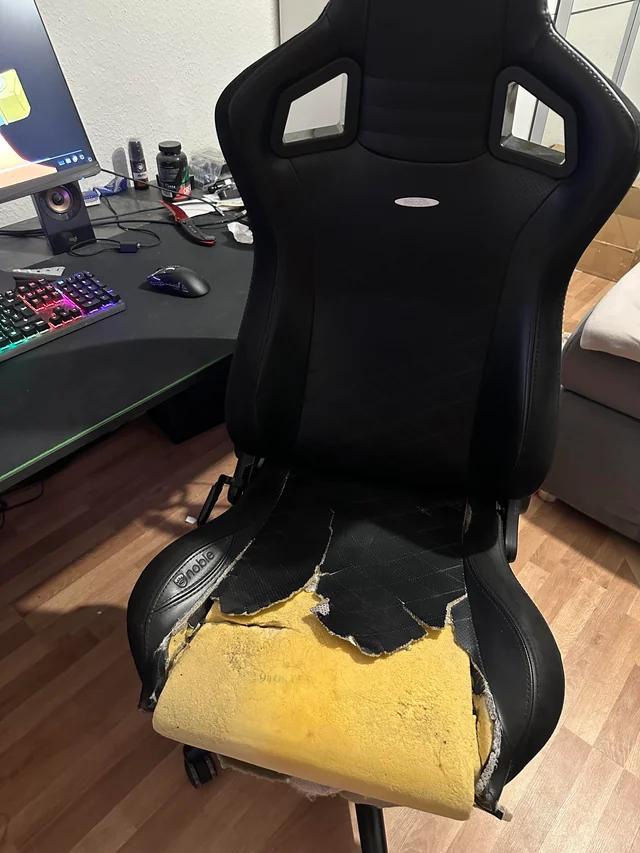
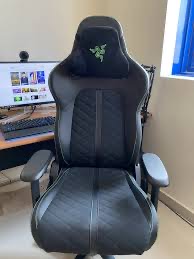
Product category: items_chair
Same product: no